Hazelrigg House

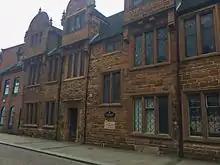
Hazelrigg House

It is not known exactly when the building was built, but an examination of the building's roof trusses suggests that the property dates from the early 16th century and it is one of the few houses to escape the Great Fire of Northampton in September 1675, when only a part of it was destroyed. The building's name derives from the Hazelrigg family who owned it for many years. It has also been known as Cromwell House and Hazelrigg Manor. The Cromwell reference derives from a local tradition that Oliver Cromwell spent the night at Hazelrigg House on his way to the Battle of Naseby in 1645. Unfortunately this local reference isn't supported by any documentary evidence.